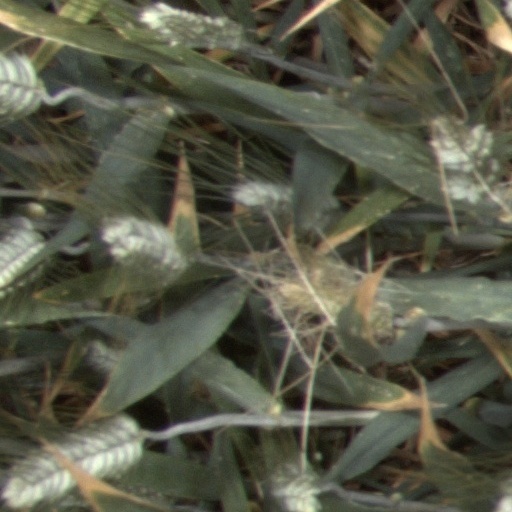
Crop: wheat